Sacramento River

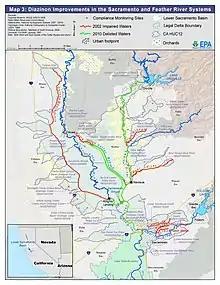
Improvement in water quality throughout the Sacramento and Feather River through the reduction of diazinon concentrations

After the Bear Flag Revolt of 1846 and the Mexican–American War, in which California became part of the United States, Sutter and other large landholders in California held on to their properties. In 1848 Sutter assigned James W. Marshall to build a sawmill on the South Fork American River at Coloma, where Marshall discovered gold. Although Sutter and Marshall originally intended to keep the find a secret, news soon broke attracting three hundred thousand hopefuls from all over North America, and even the world, to the Sacramento River in search of fortunes, kicking off the California Gold Rush. People flocked to the region by the Oregon Trail-Siskiyou Trail, California Trail, Southern Emigrant Trail and various land and/or sea routes through the Isthmus of Panama and around southern South America by ship. Steamboats traveled up and down the Sacramento River carrying miners from San Francisco to the gold fields.